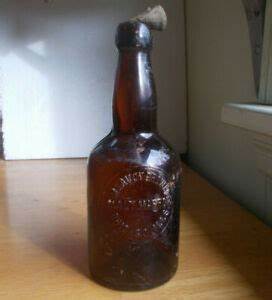
Waste category: glass